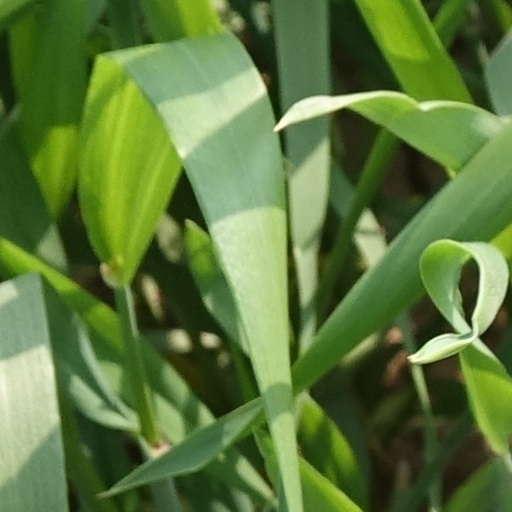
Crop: wheat